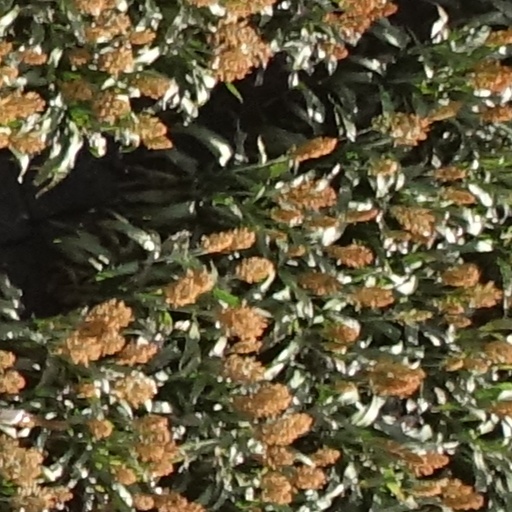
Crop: sorghum